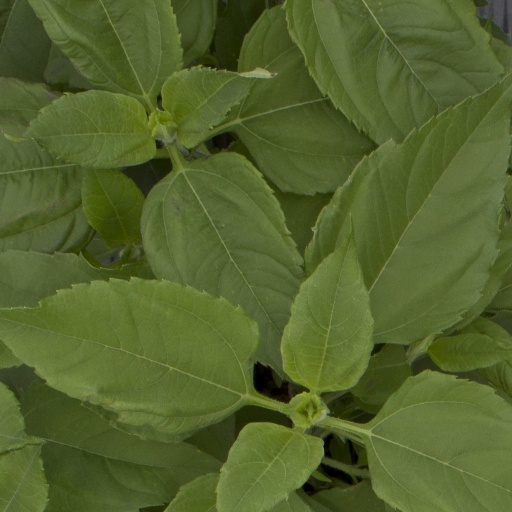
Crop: Jerusalem artichoke